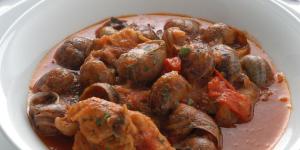
conejo con caracoles